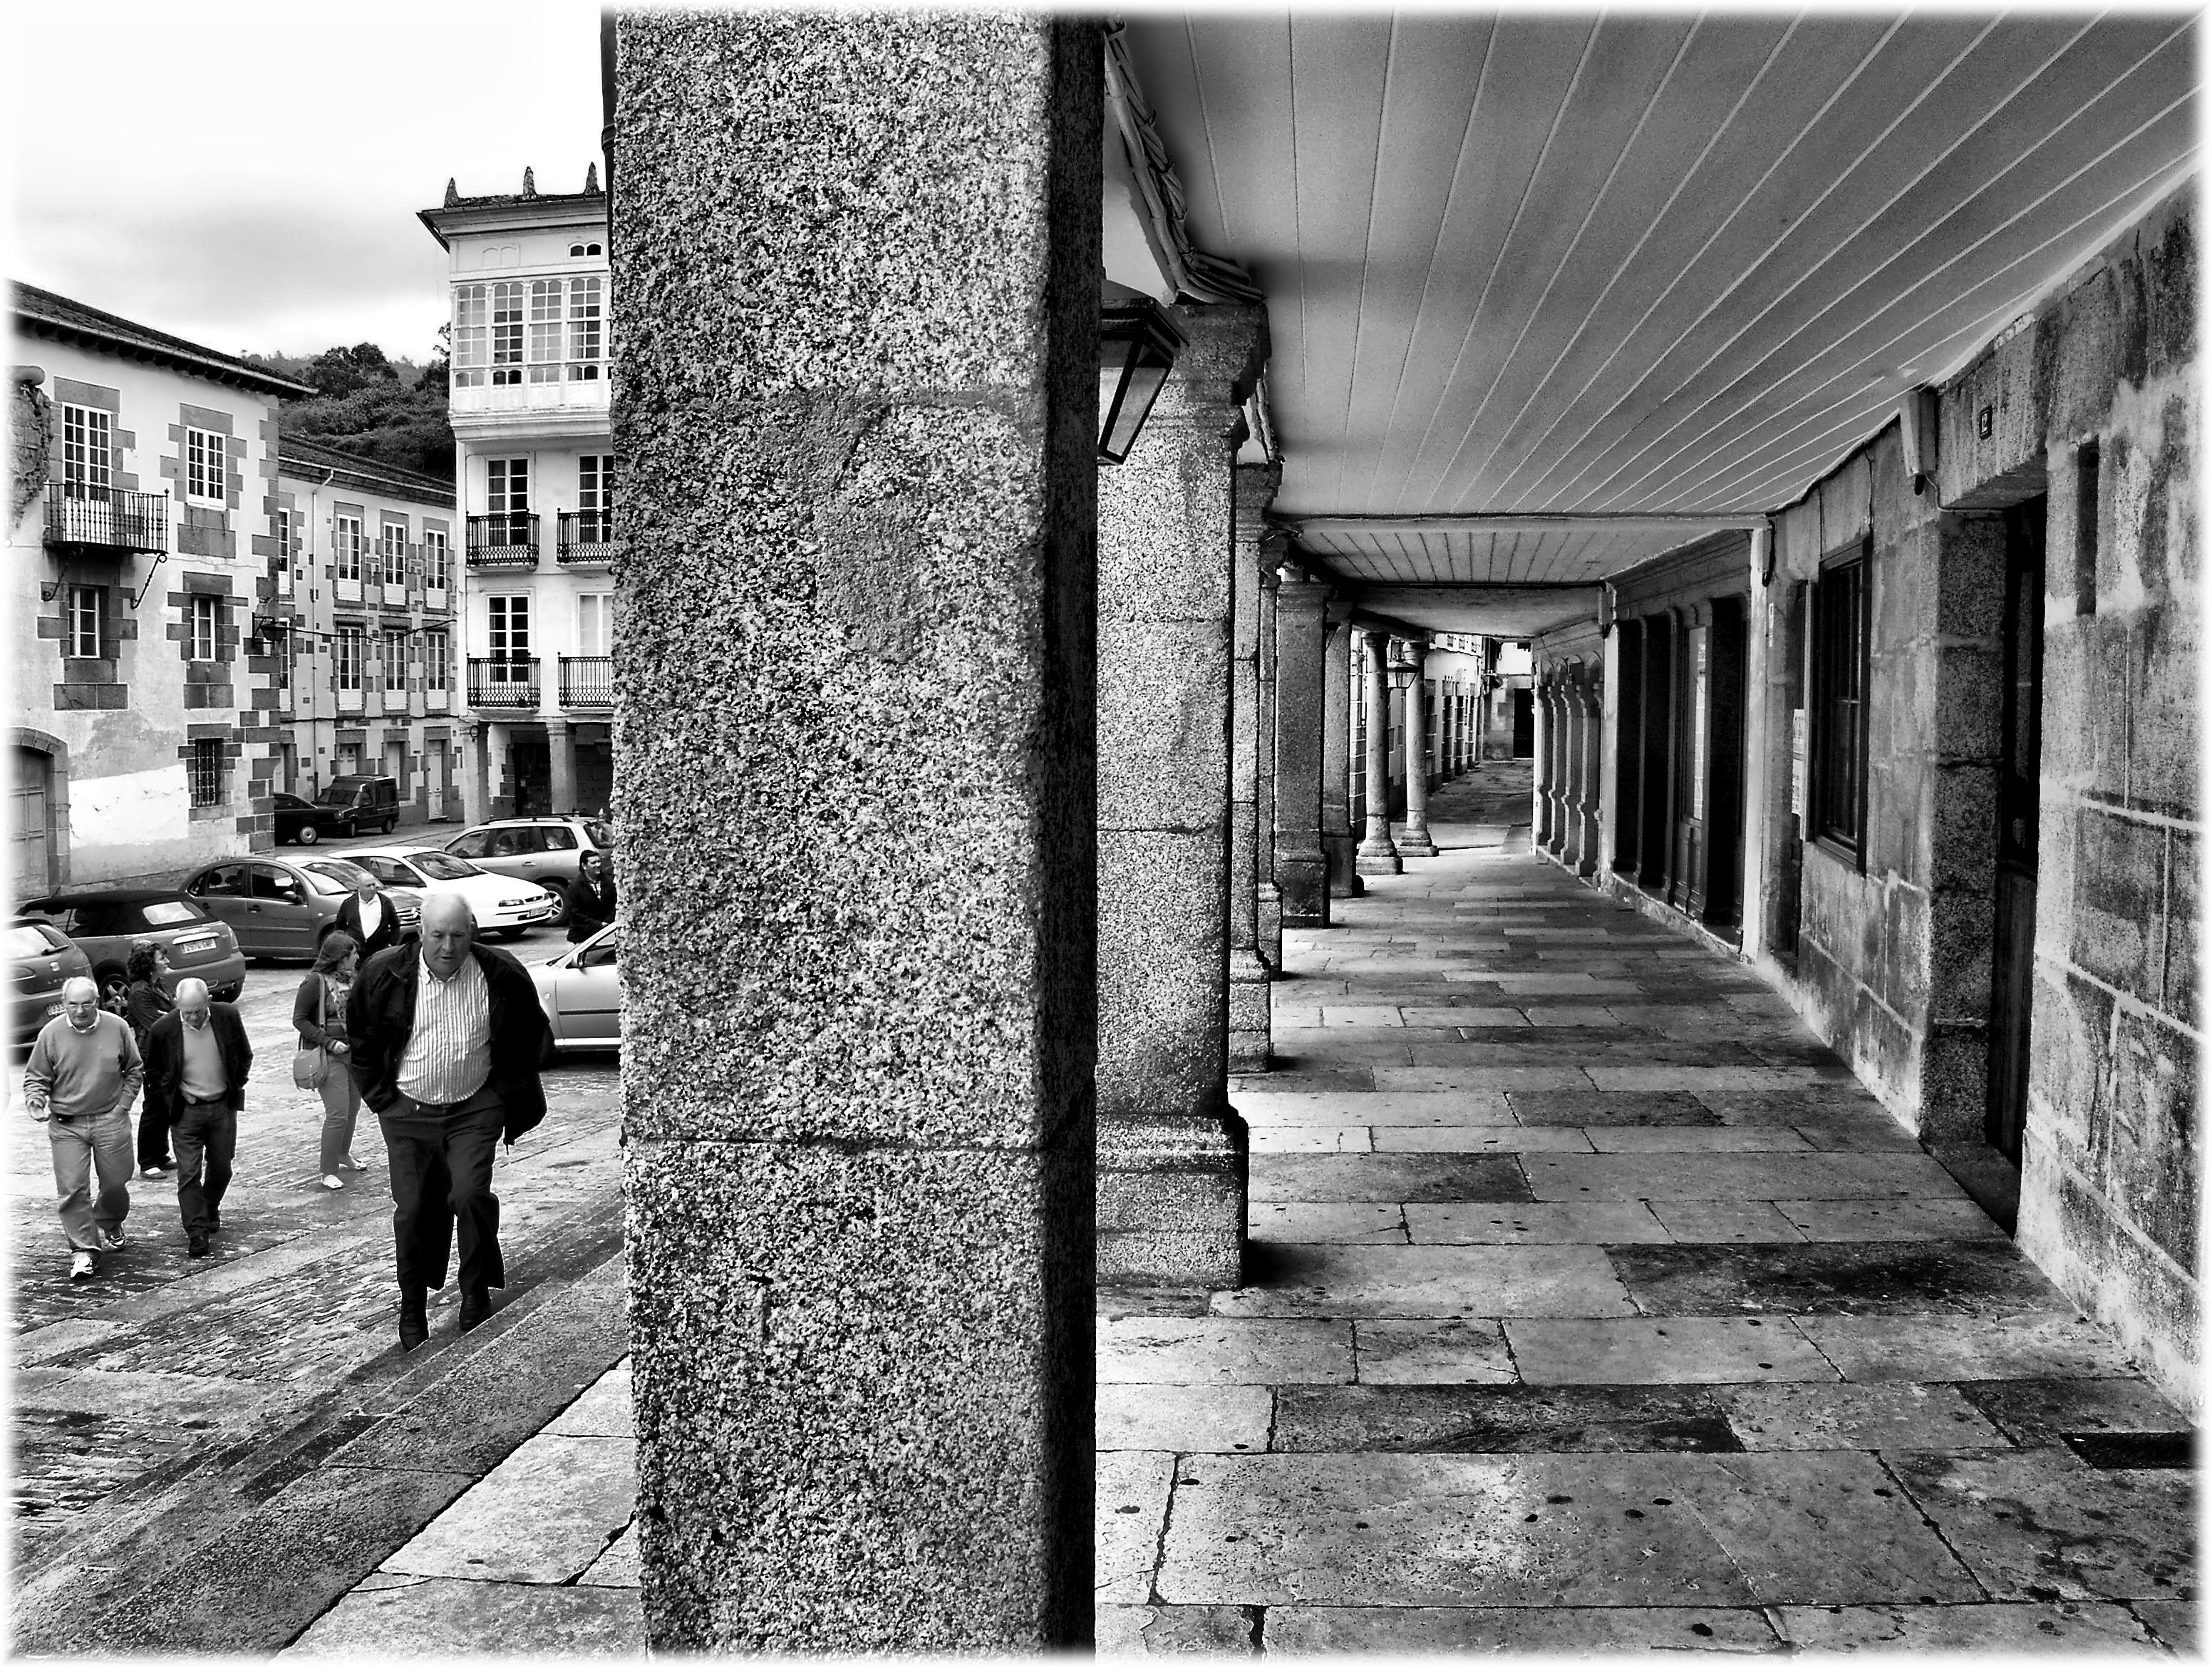
black and white, architecture, road, white, street, photography, alley, europe, black, monochrome, bw, spain, infrastructure, photograph, snapshot, europa, pueblos, image, blanconegro, bn, espana, pobos, provincialugo, mondoedo, galizagalicia, urban area, monochrome photography